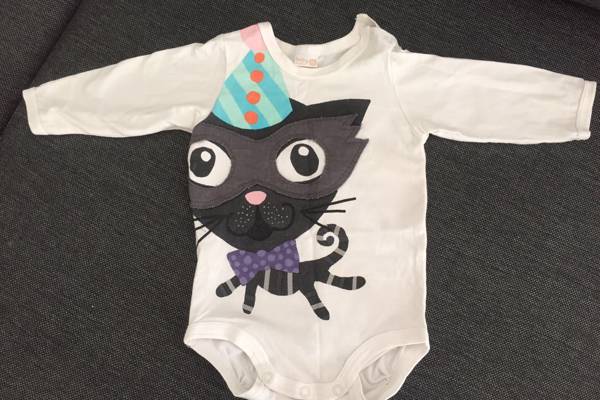
Waste category: clothes